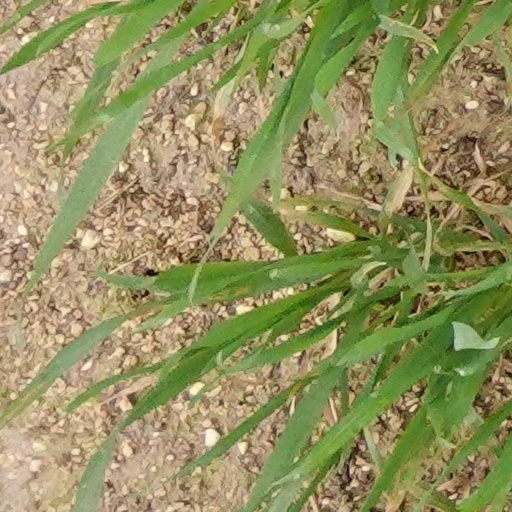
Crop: wheat